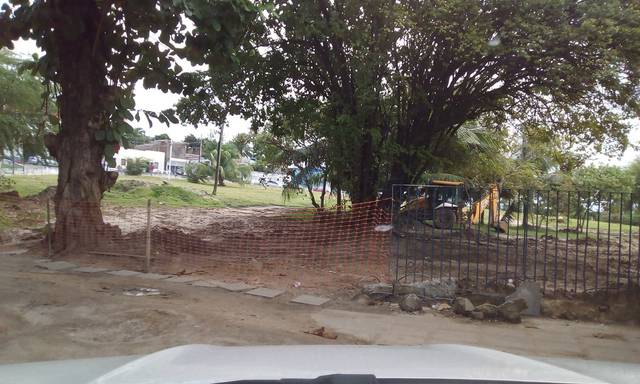
Region: Brazil
Coordinates: -7.119, -34.891